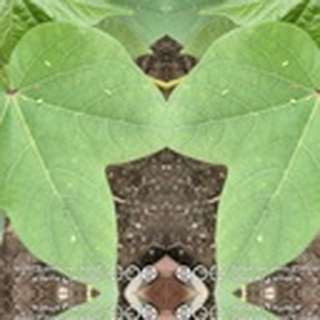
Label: healthy_cotton